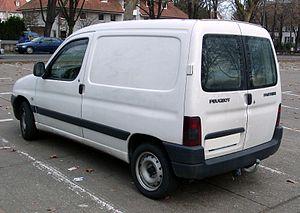
Citroën Berlingo I